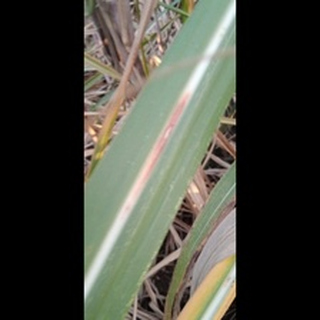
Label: sugarcane_red_rot